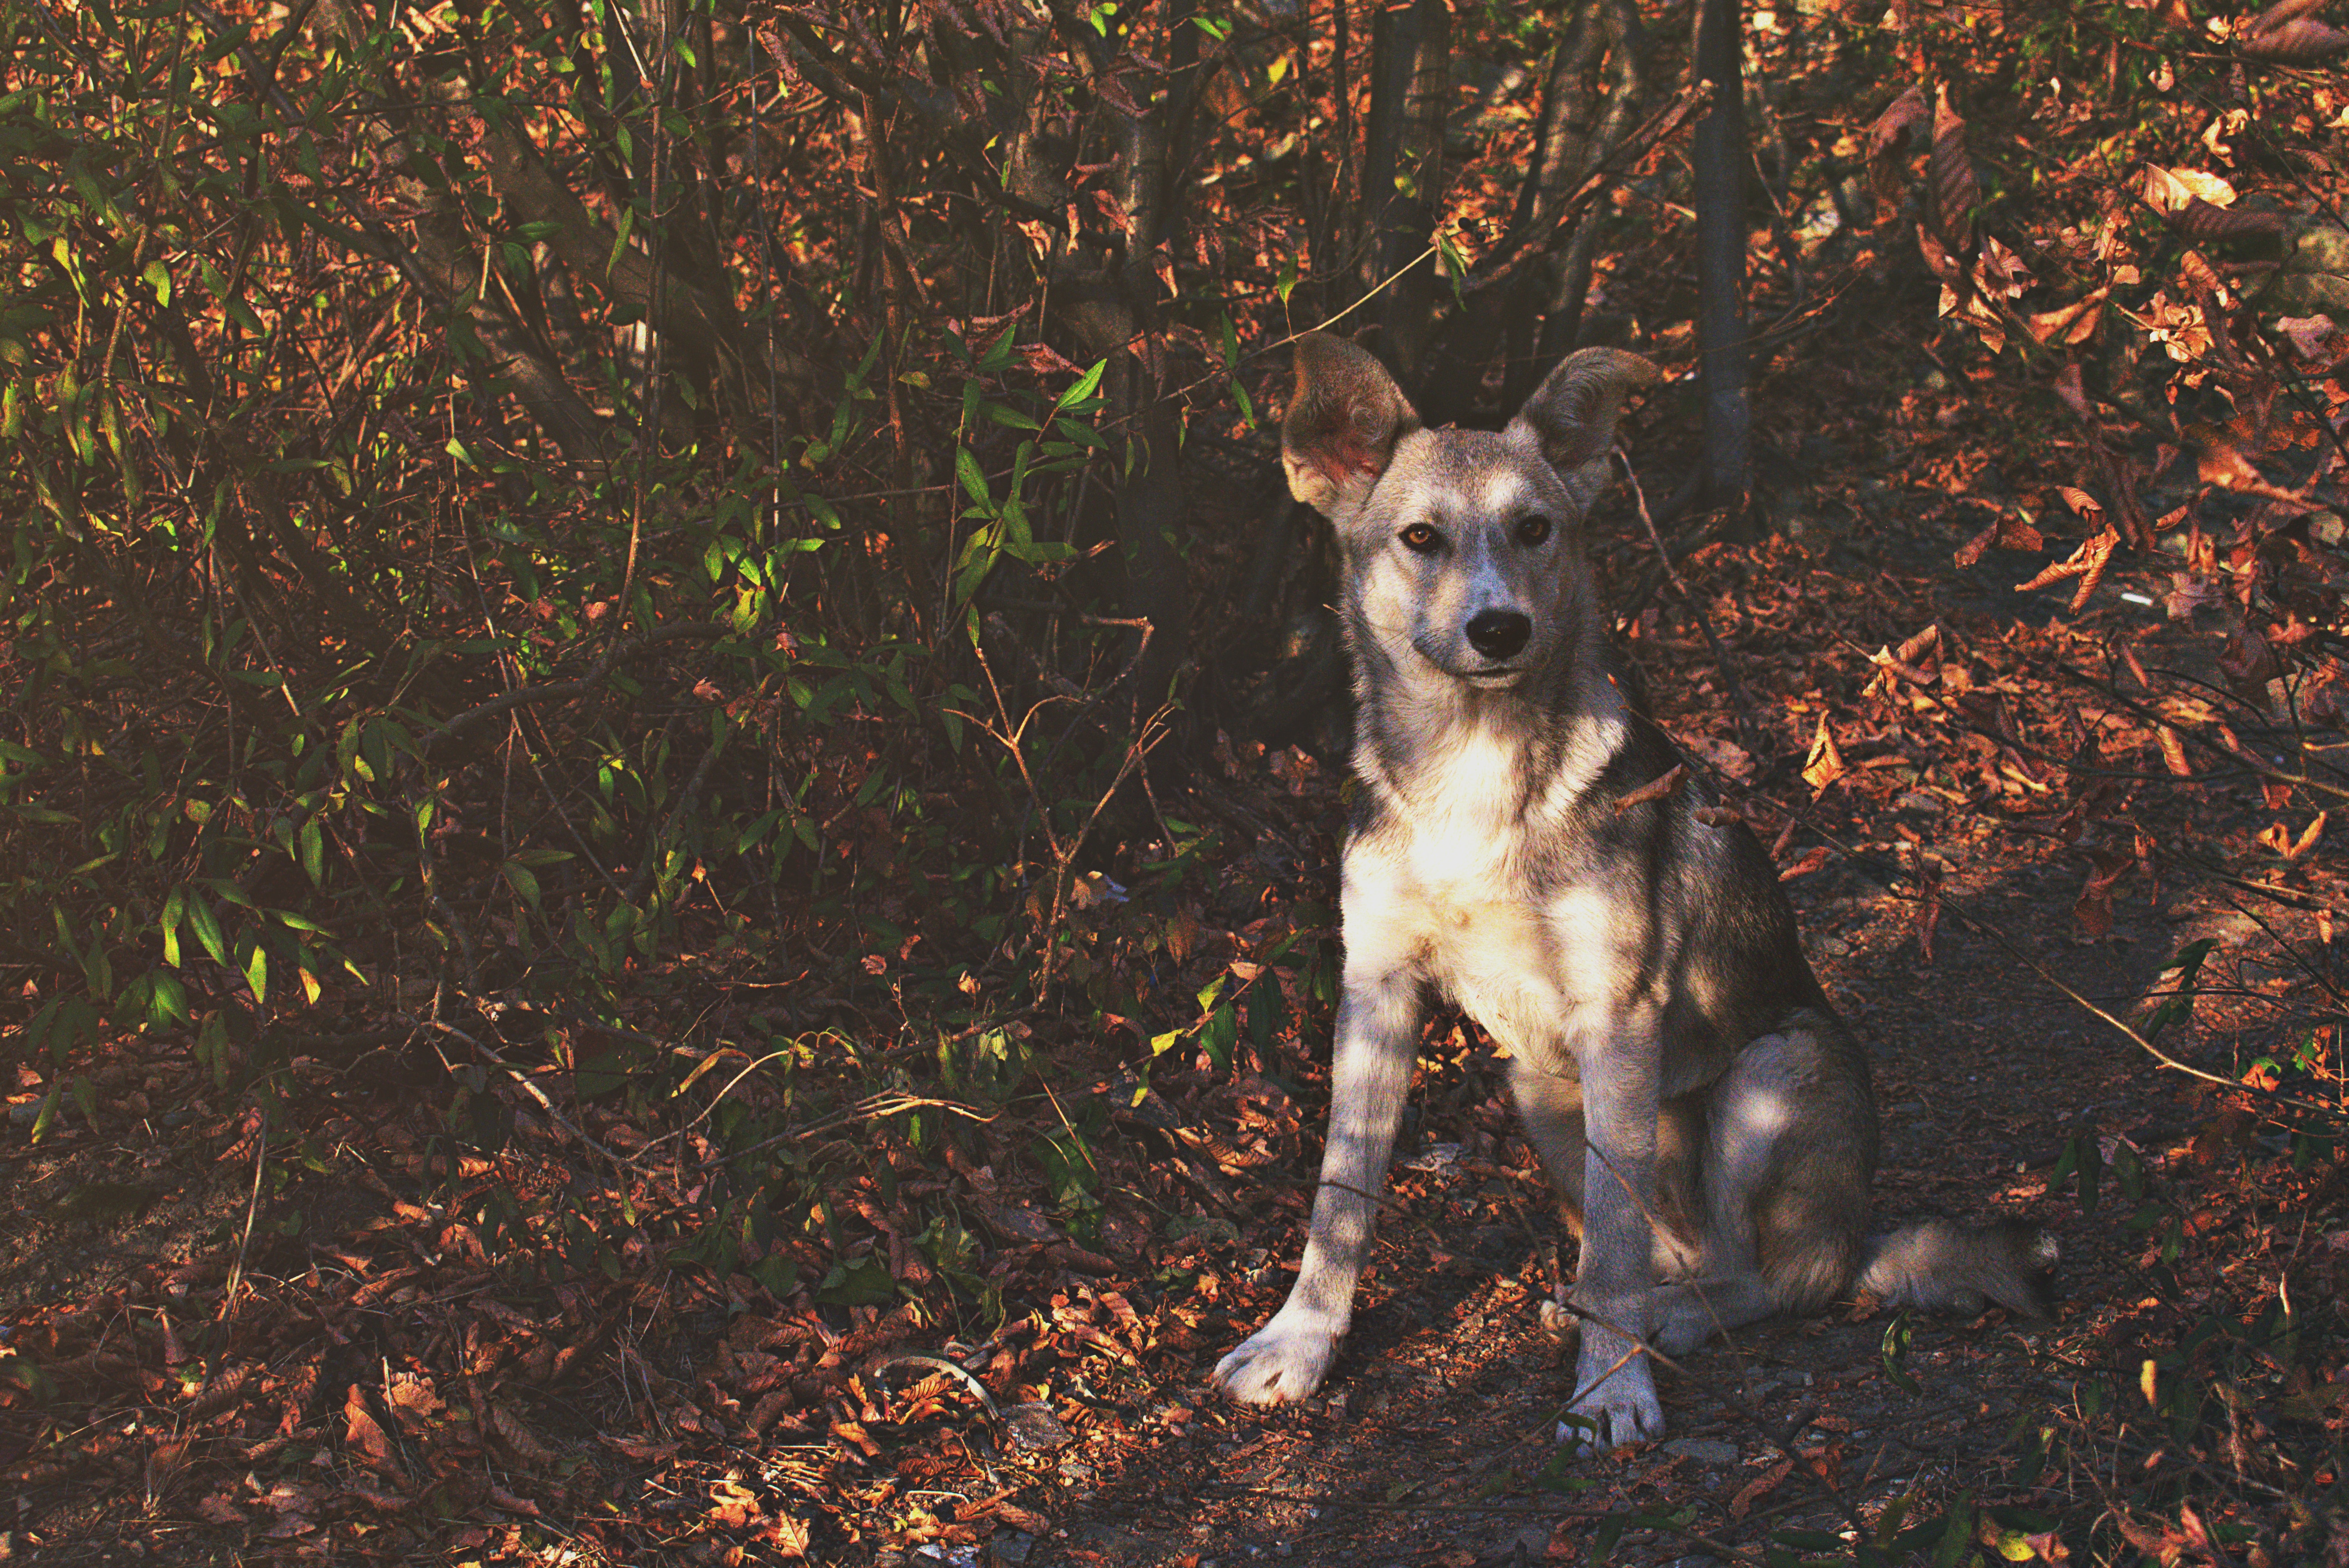
dog, dog breed, dog like mammal, leaf, fauna, snout, tree, autumn, grass, plant, wildlife, carnivoran, adventure, feist